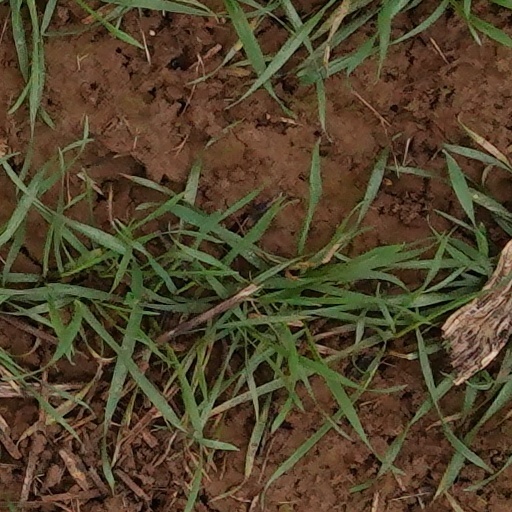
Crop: wheat